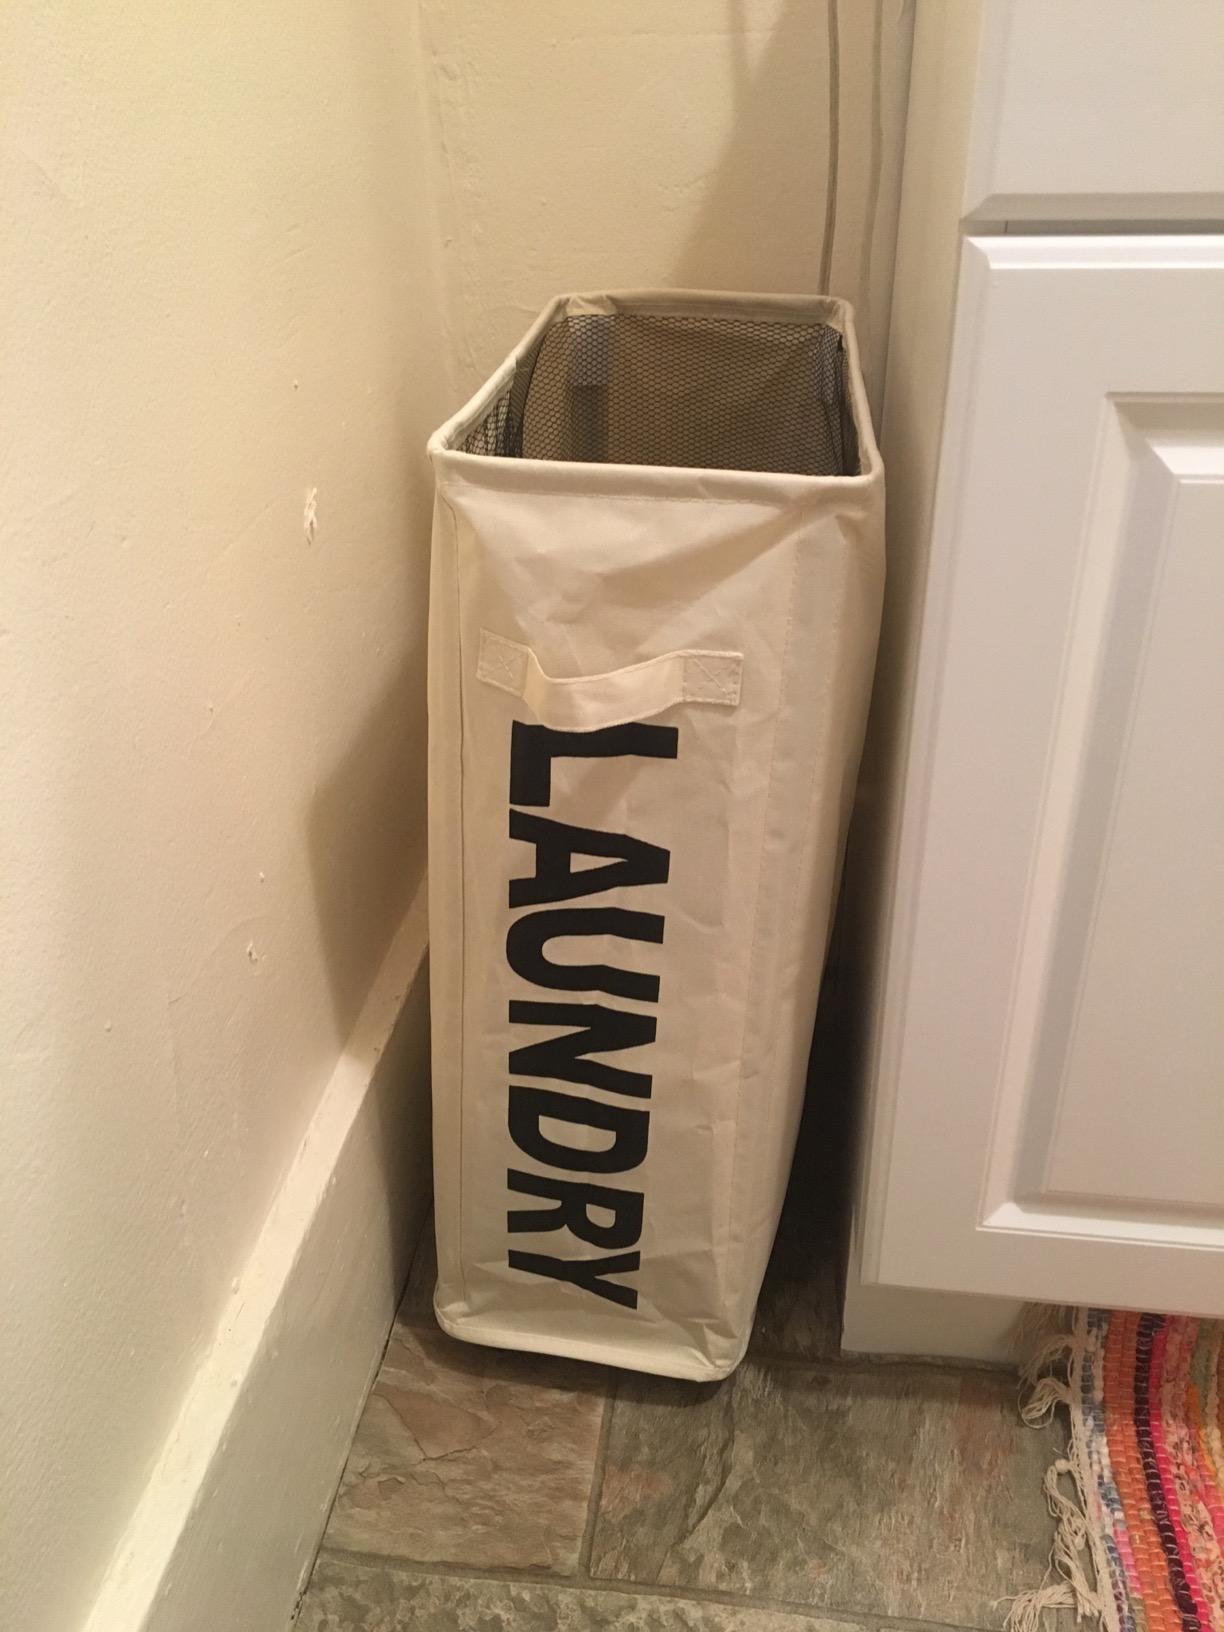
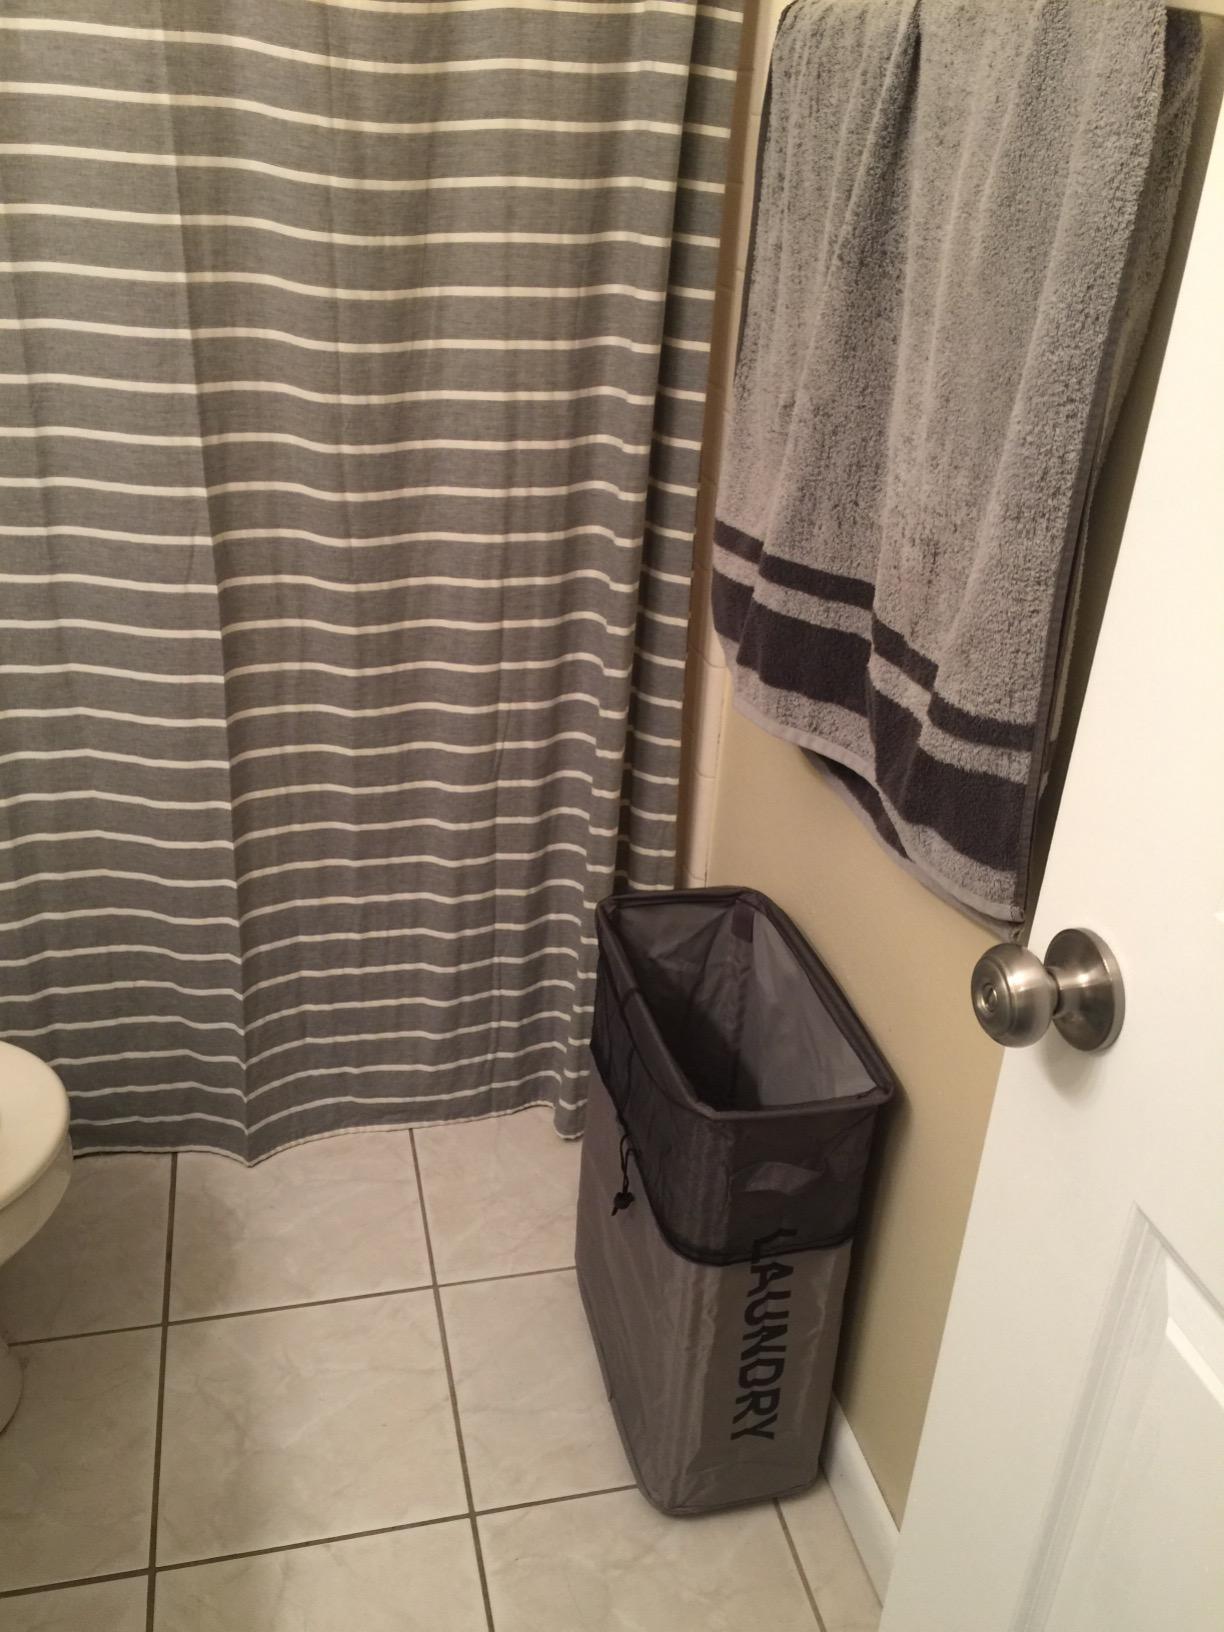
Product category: items_hamper
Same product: no